Gentrification

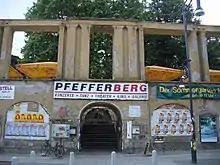
Symbolic gentrification in Prenzlauer Berg, Berlin

Historians say that gentrification took place in ancient Rome and in Roman Britain, where large villas were replacing small shops by the 3rd century, AD. The word "gentrification" derives from "gentry"—which comes from the Old French word "genterise", "of gentle birth" (14th century) and "people of gentle birth" (16th century). In England, "landed gentry" denoted the social class, consisting of gentlemen (and gentlewomen, as they were known at that time).